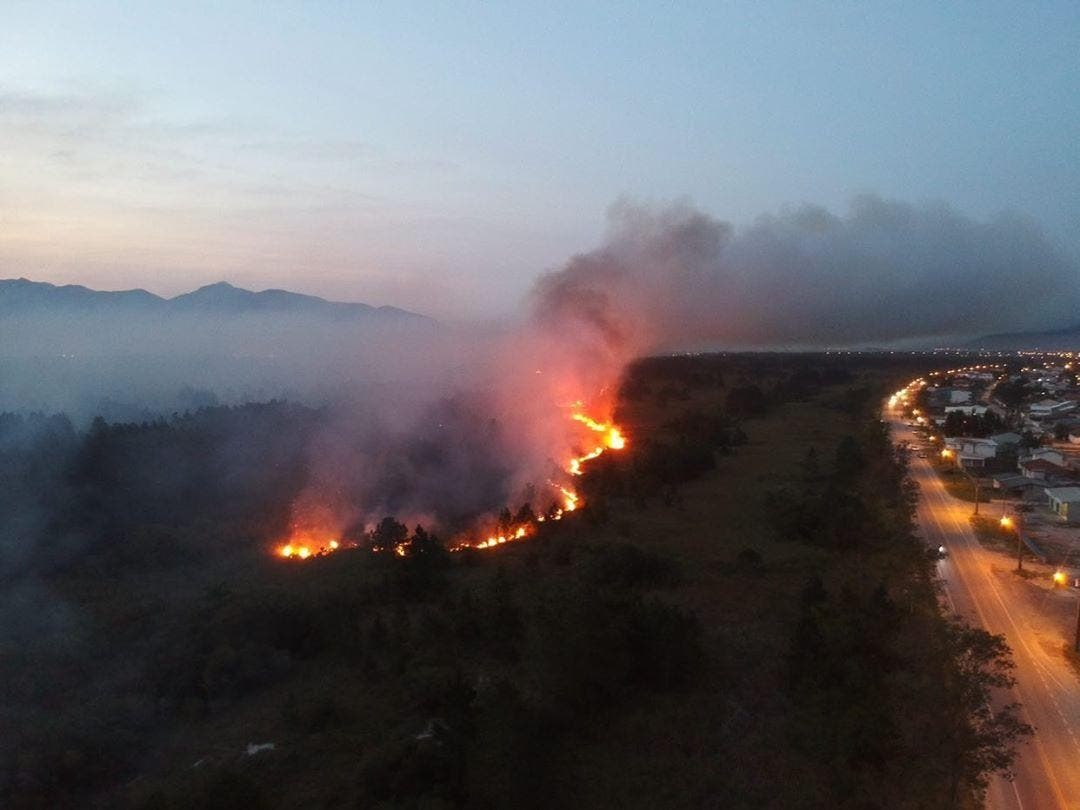
Fire: yes
Smoke: yes